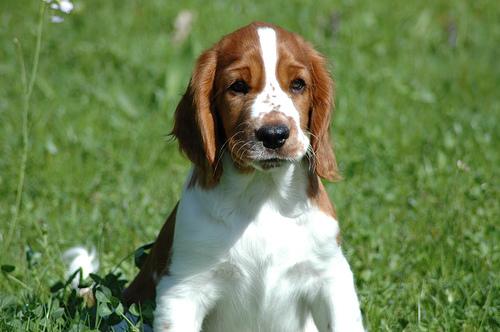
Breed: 202-n000023-Welsh_springer_spaniel